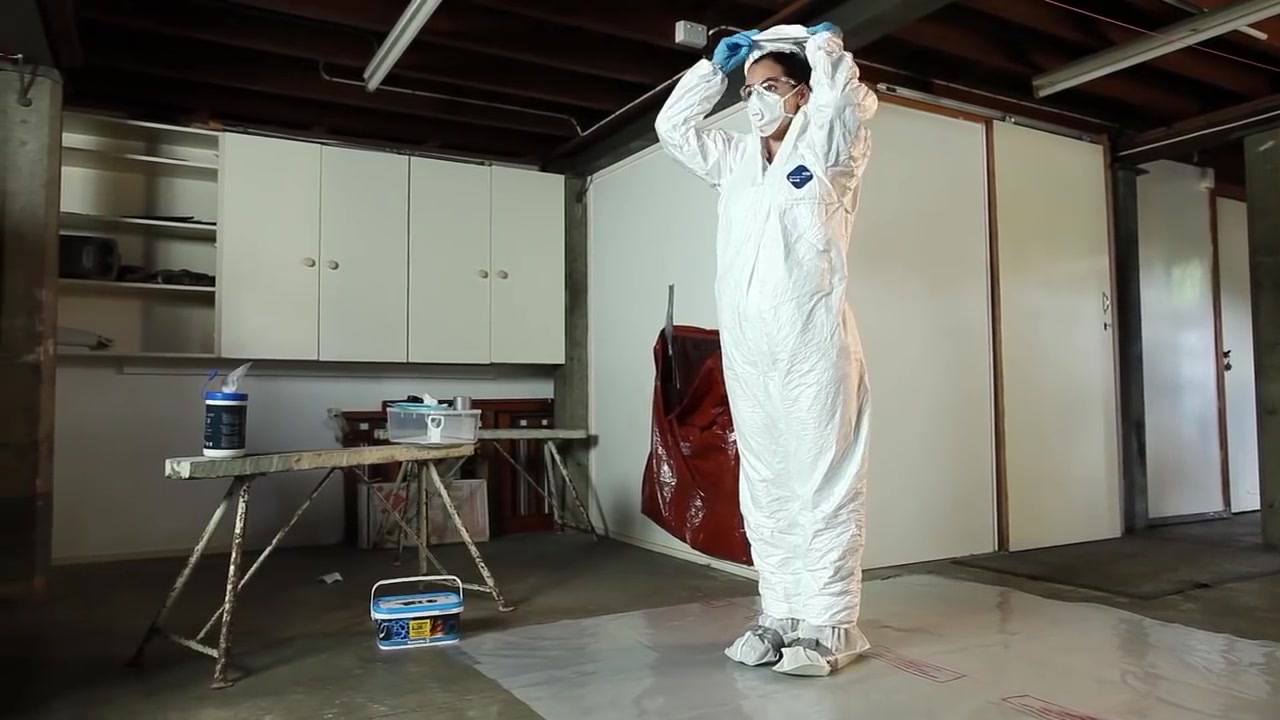
Objects detected:
Coverall
Mask
Goggles
Gloves